Climate change in the United States

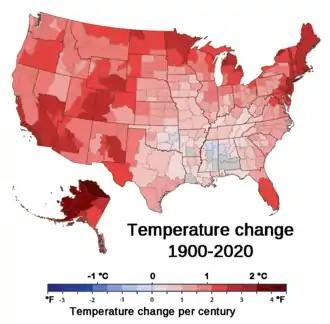
Average temperatures in almost all regions in the U.S. have increased in the last 120 years.

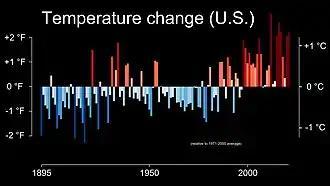
Annual temperatures averaged across the U.S. have exceeded the 1971–2000 average almost every year in the 21st century.

Climate change has led to the United States warming up by 2.6°F (1.4°C) since 1970. In 2023, the global average near-surface temperature reached 1.45 °C above pre-industrial levels, making it the warmest year on record.